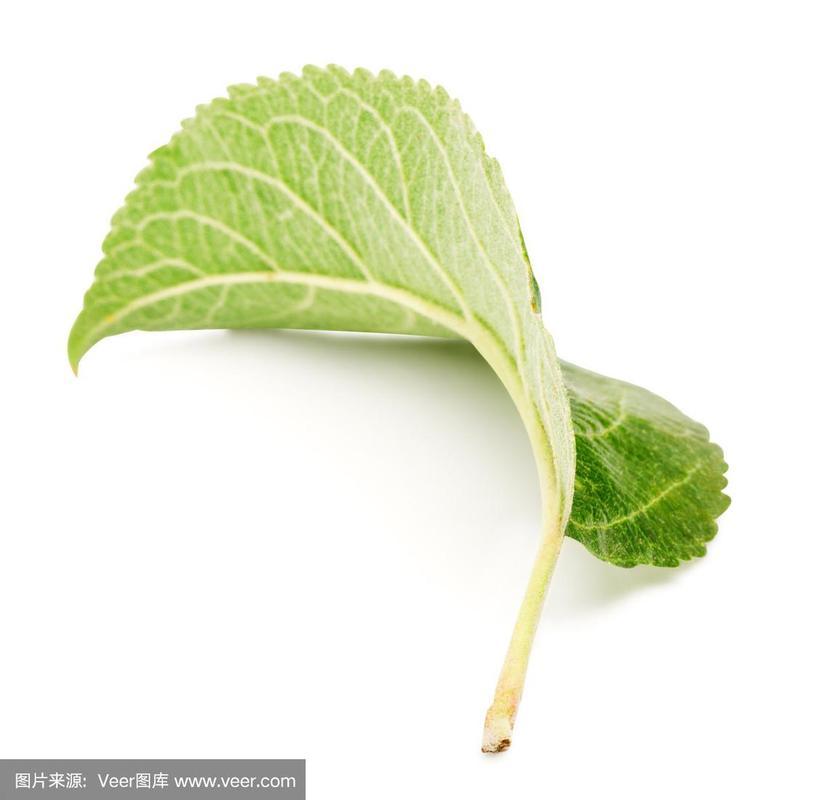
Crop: apple
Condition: healthy